Roman amphitheatre

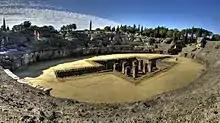
The Roman amphitheatre of Italica

The Amphitheatre of Pompeii is one of the oldest surviving Roman amphitheatres. It is located in the Roman city of Pompeii, and was buried by the eruption of Vesuvius in 79 AD, that also buried Pompeii itself and the neighboring town of Herculaneum. It is also the oldest surviving Roman amphitheatre built with stone.